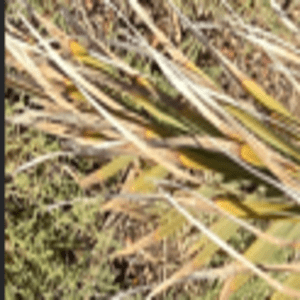
Label: Potassium Deficiency